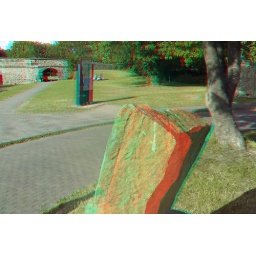
Trevor Basin & Pontcysyllte Aquaduct in anaglyph 3D red blue glasses to view